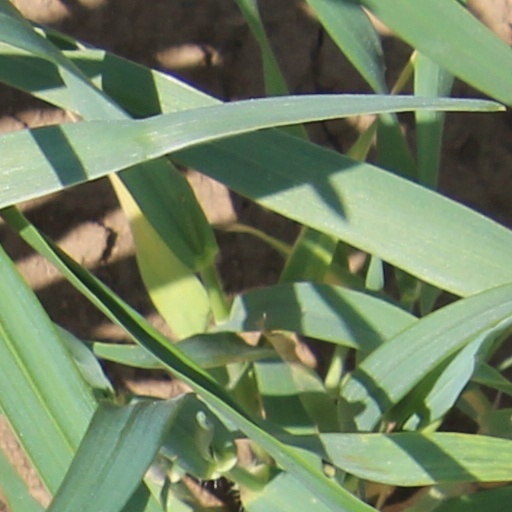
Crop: wheat